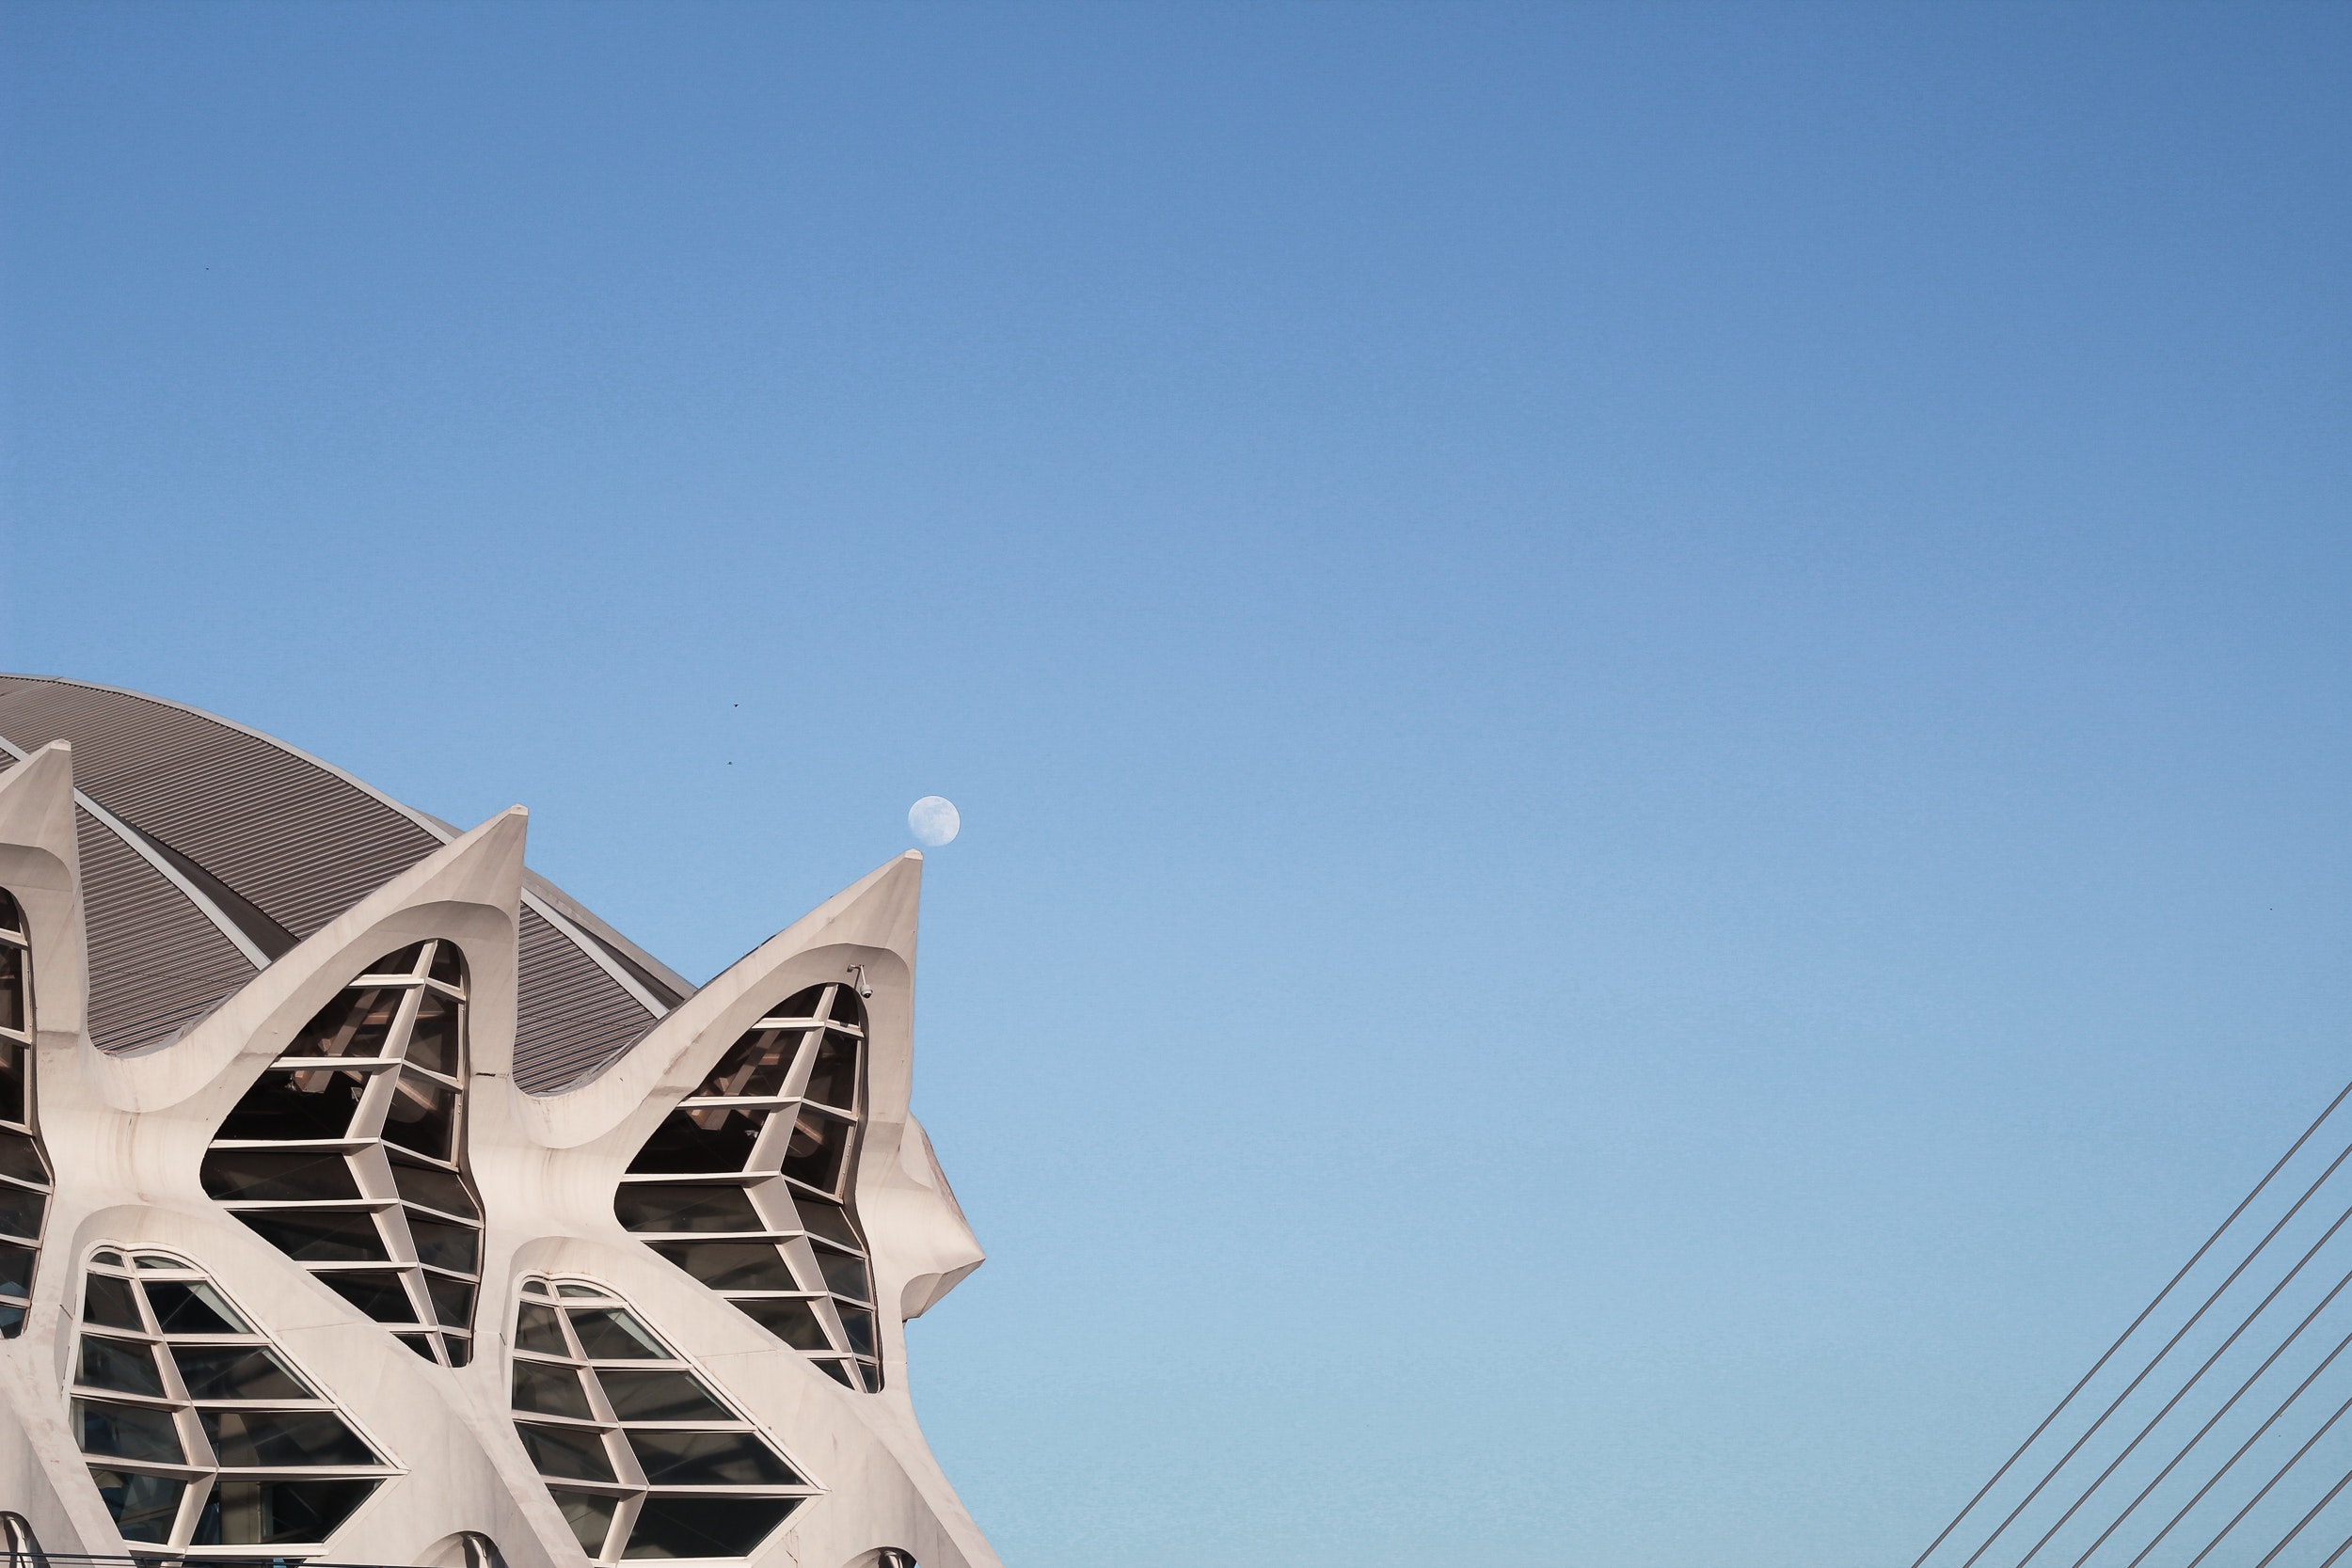
sky, blue, landmark, architecture, daytime, urban area, city, cloud, roof, tower, leisure, vacation, house, building, facade, tourism